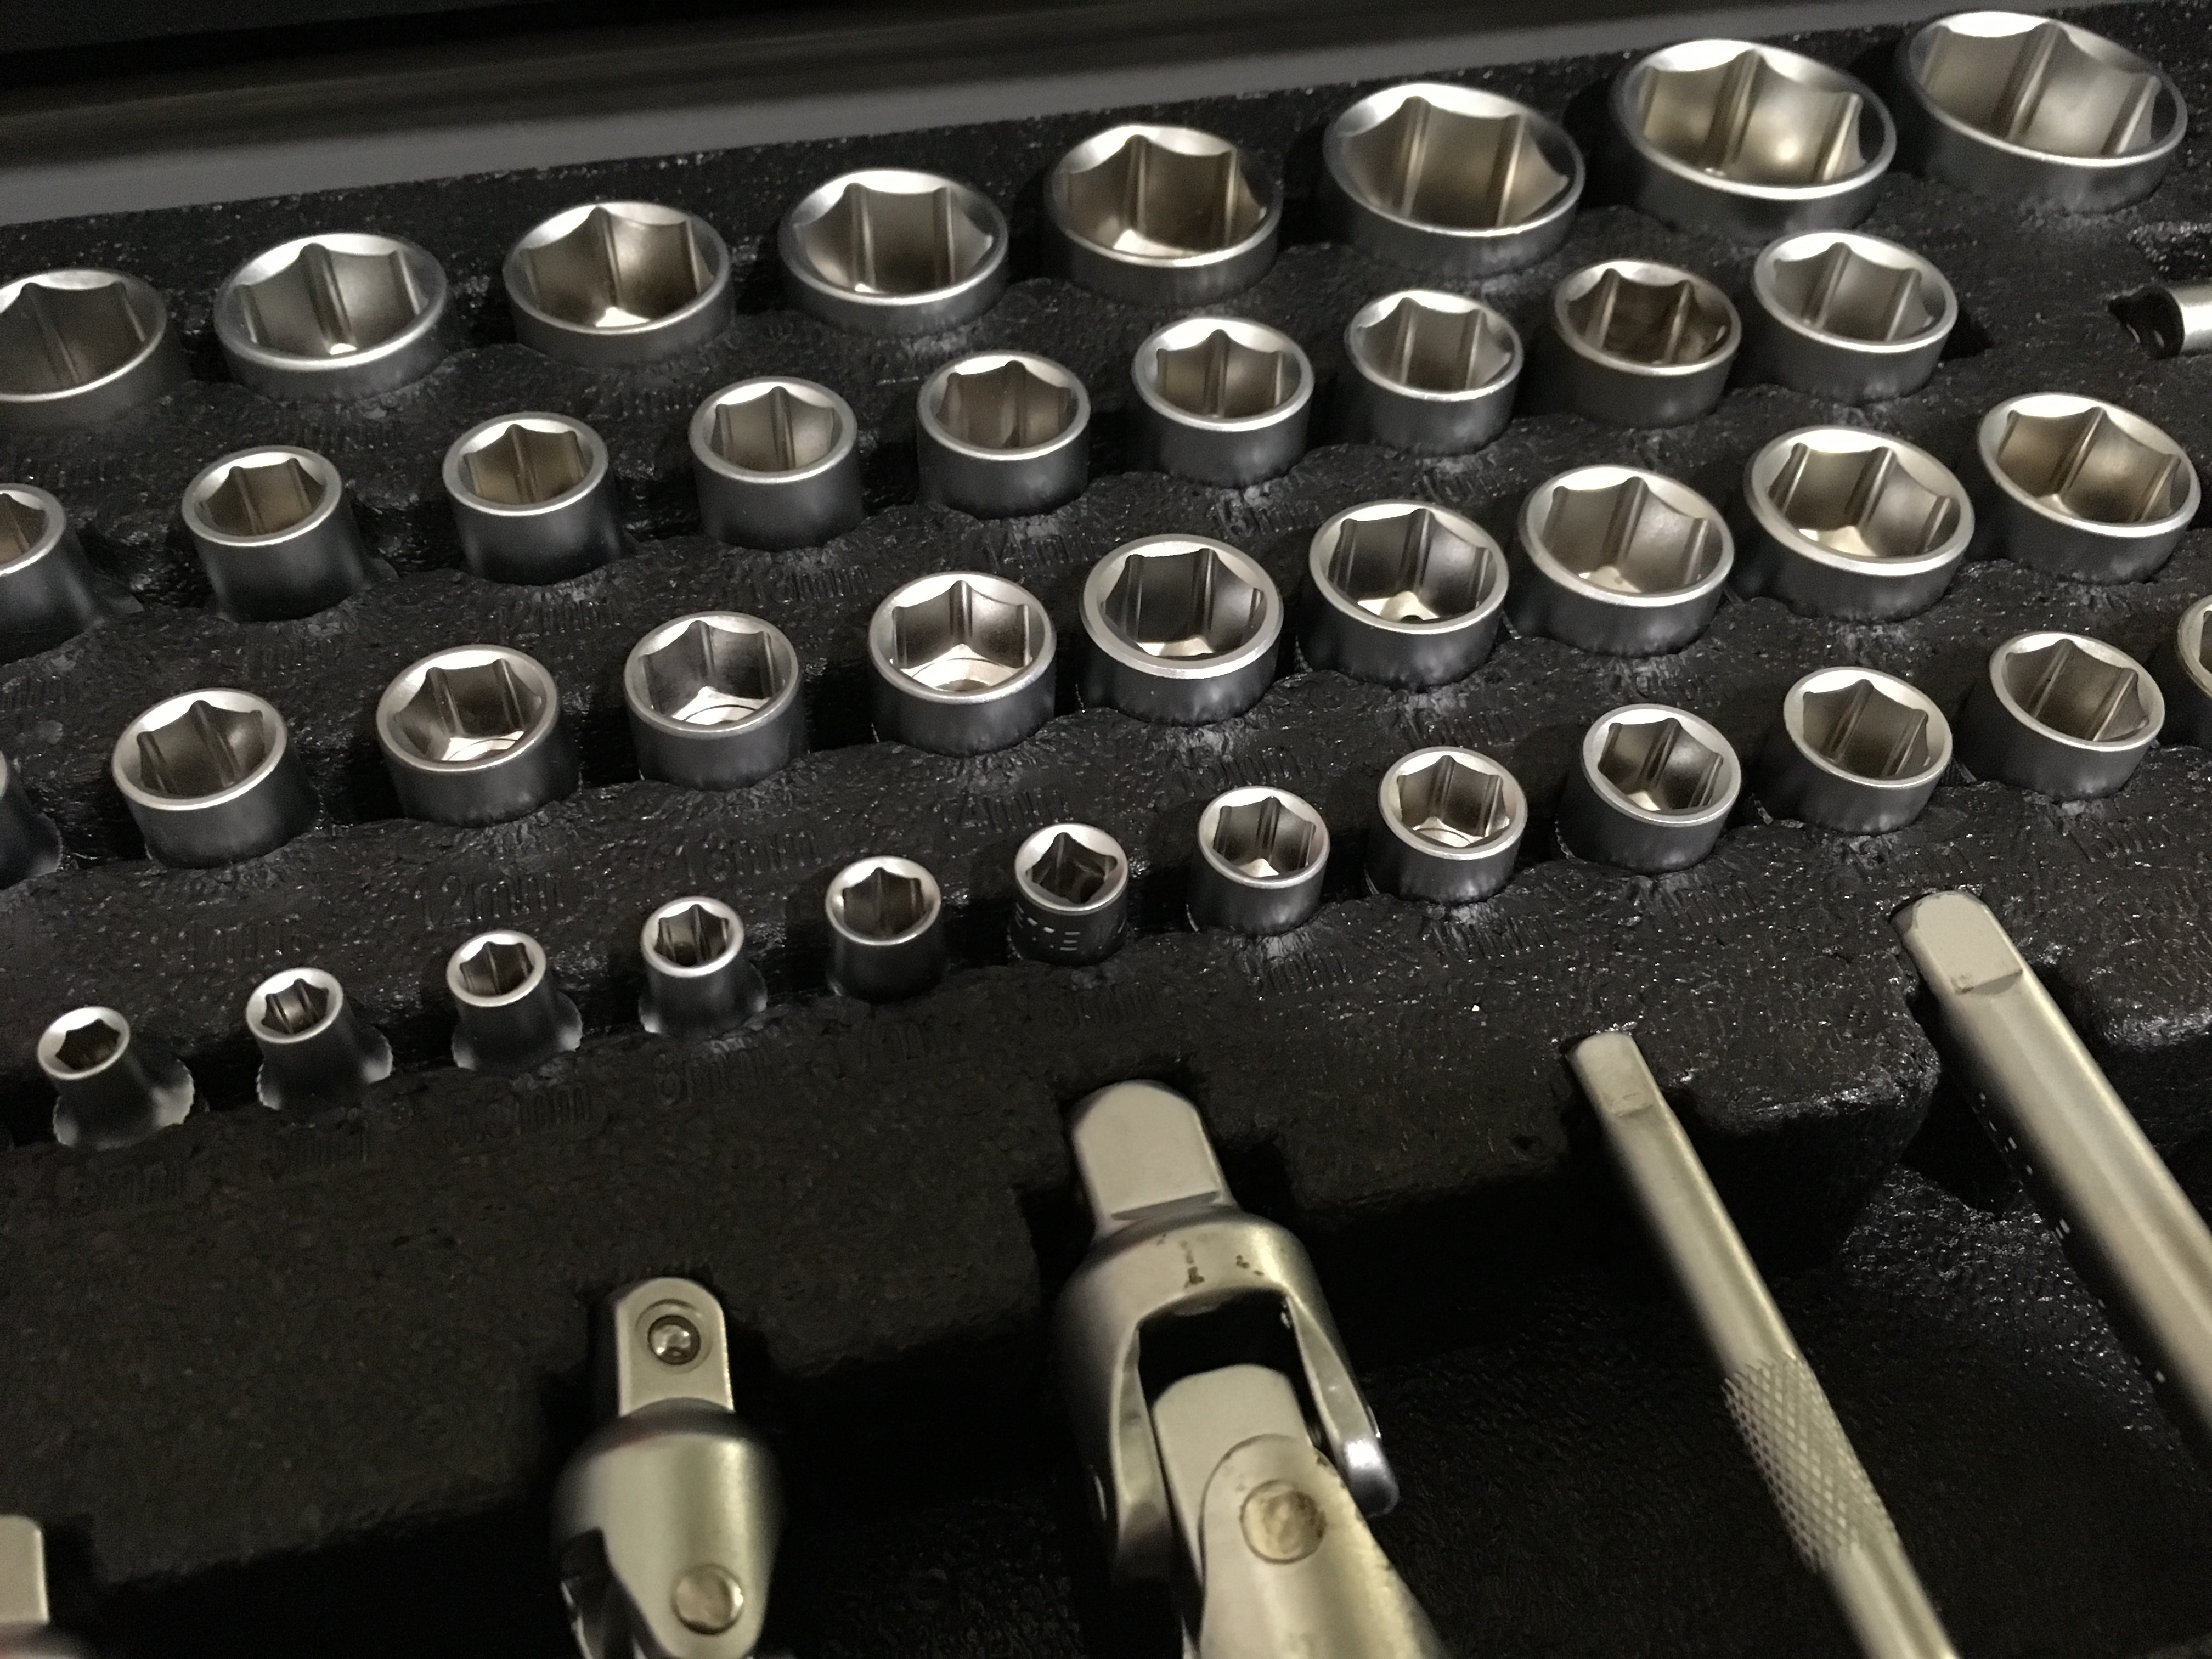
typewriter, tool, repair, key, metal, industrial, industry, walnut, screw, tools, iron, mechanic, office equipment, tonne, gola